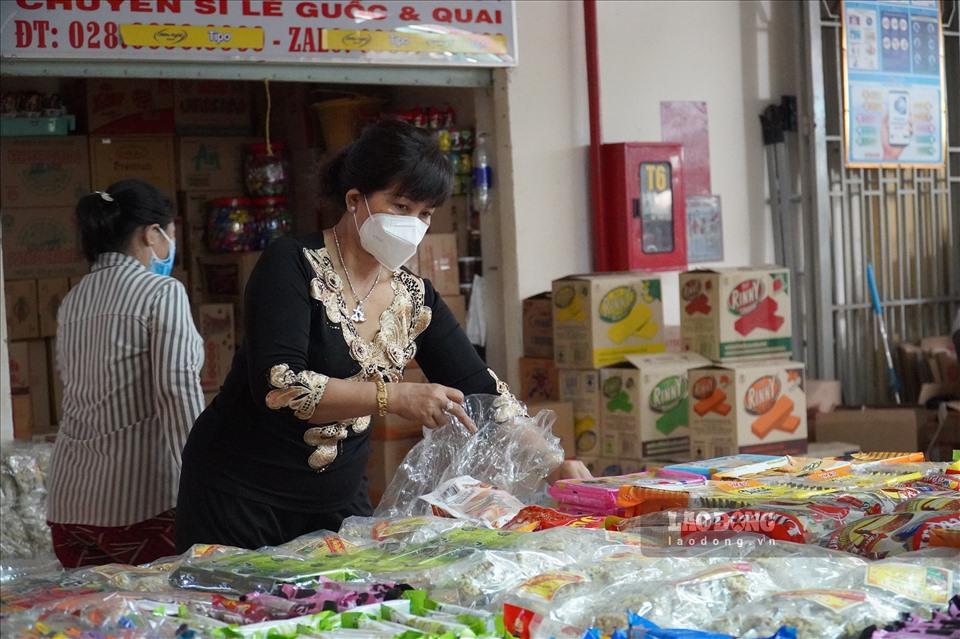
có một người phụ nữ mặc áo đen đang đứng ở trước một quầy hàng